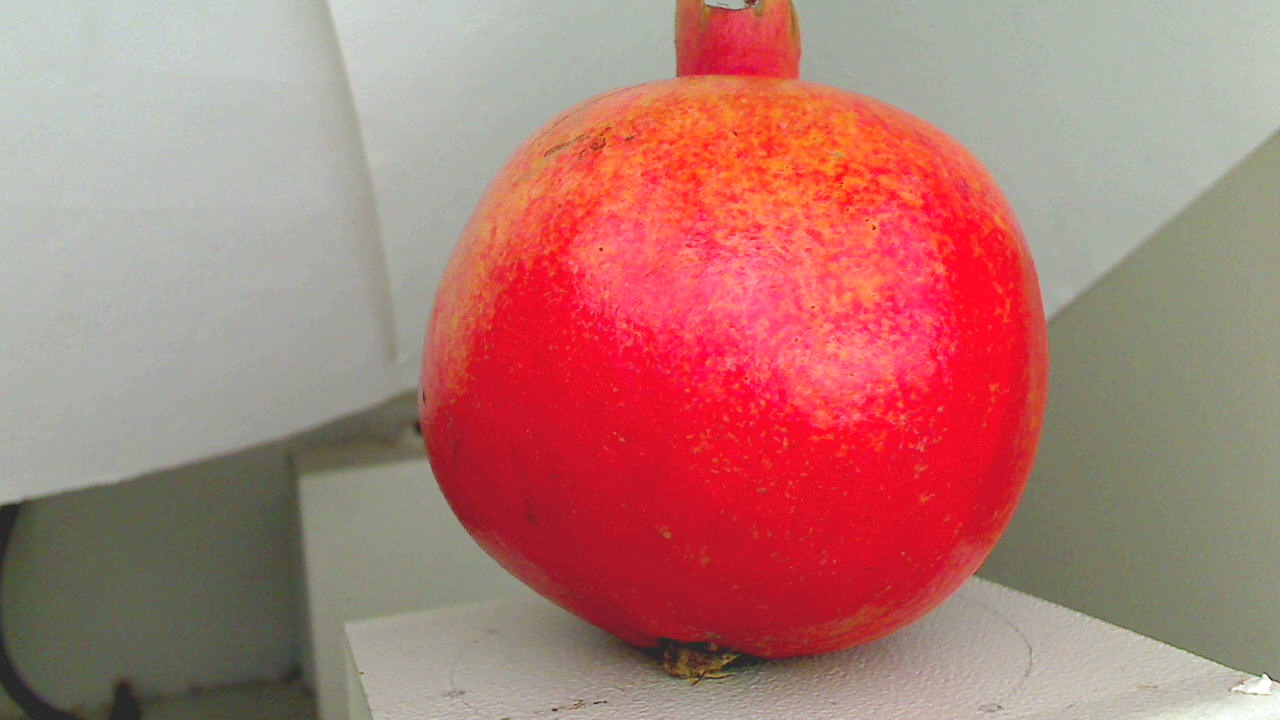
Grade: grade-1
Quality: quality-1